Kerry Ellis

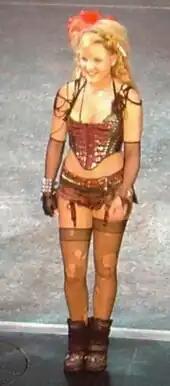
Ellis in "We Will Rock You", 2002.

She began performances on 14 May 2002 and was also involved in television appearances with the cast on "Parkinson" and at "Party at the Palace". Ellis, who ended her run as Meat on 17 April 2004, is also featured on the original London cast recording of "We Will Rock You". She stated that working with May, Elton and Roger Taylor was "a great step forward" in her professional career; calling her journey "breath-taking."